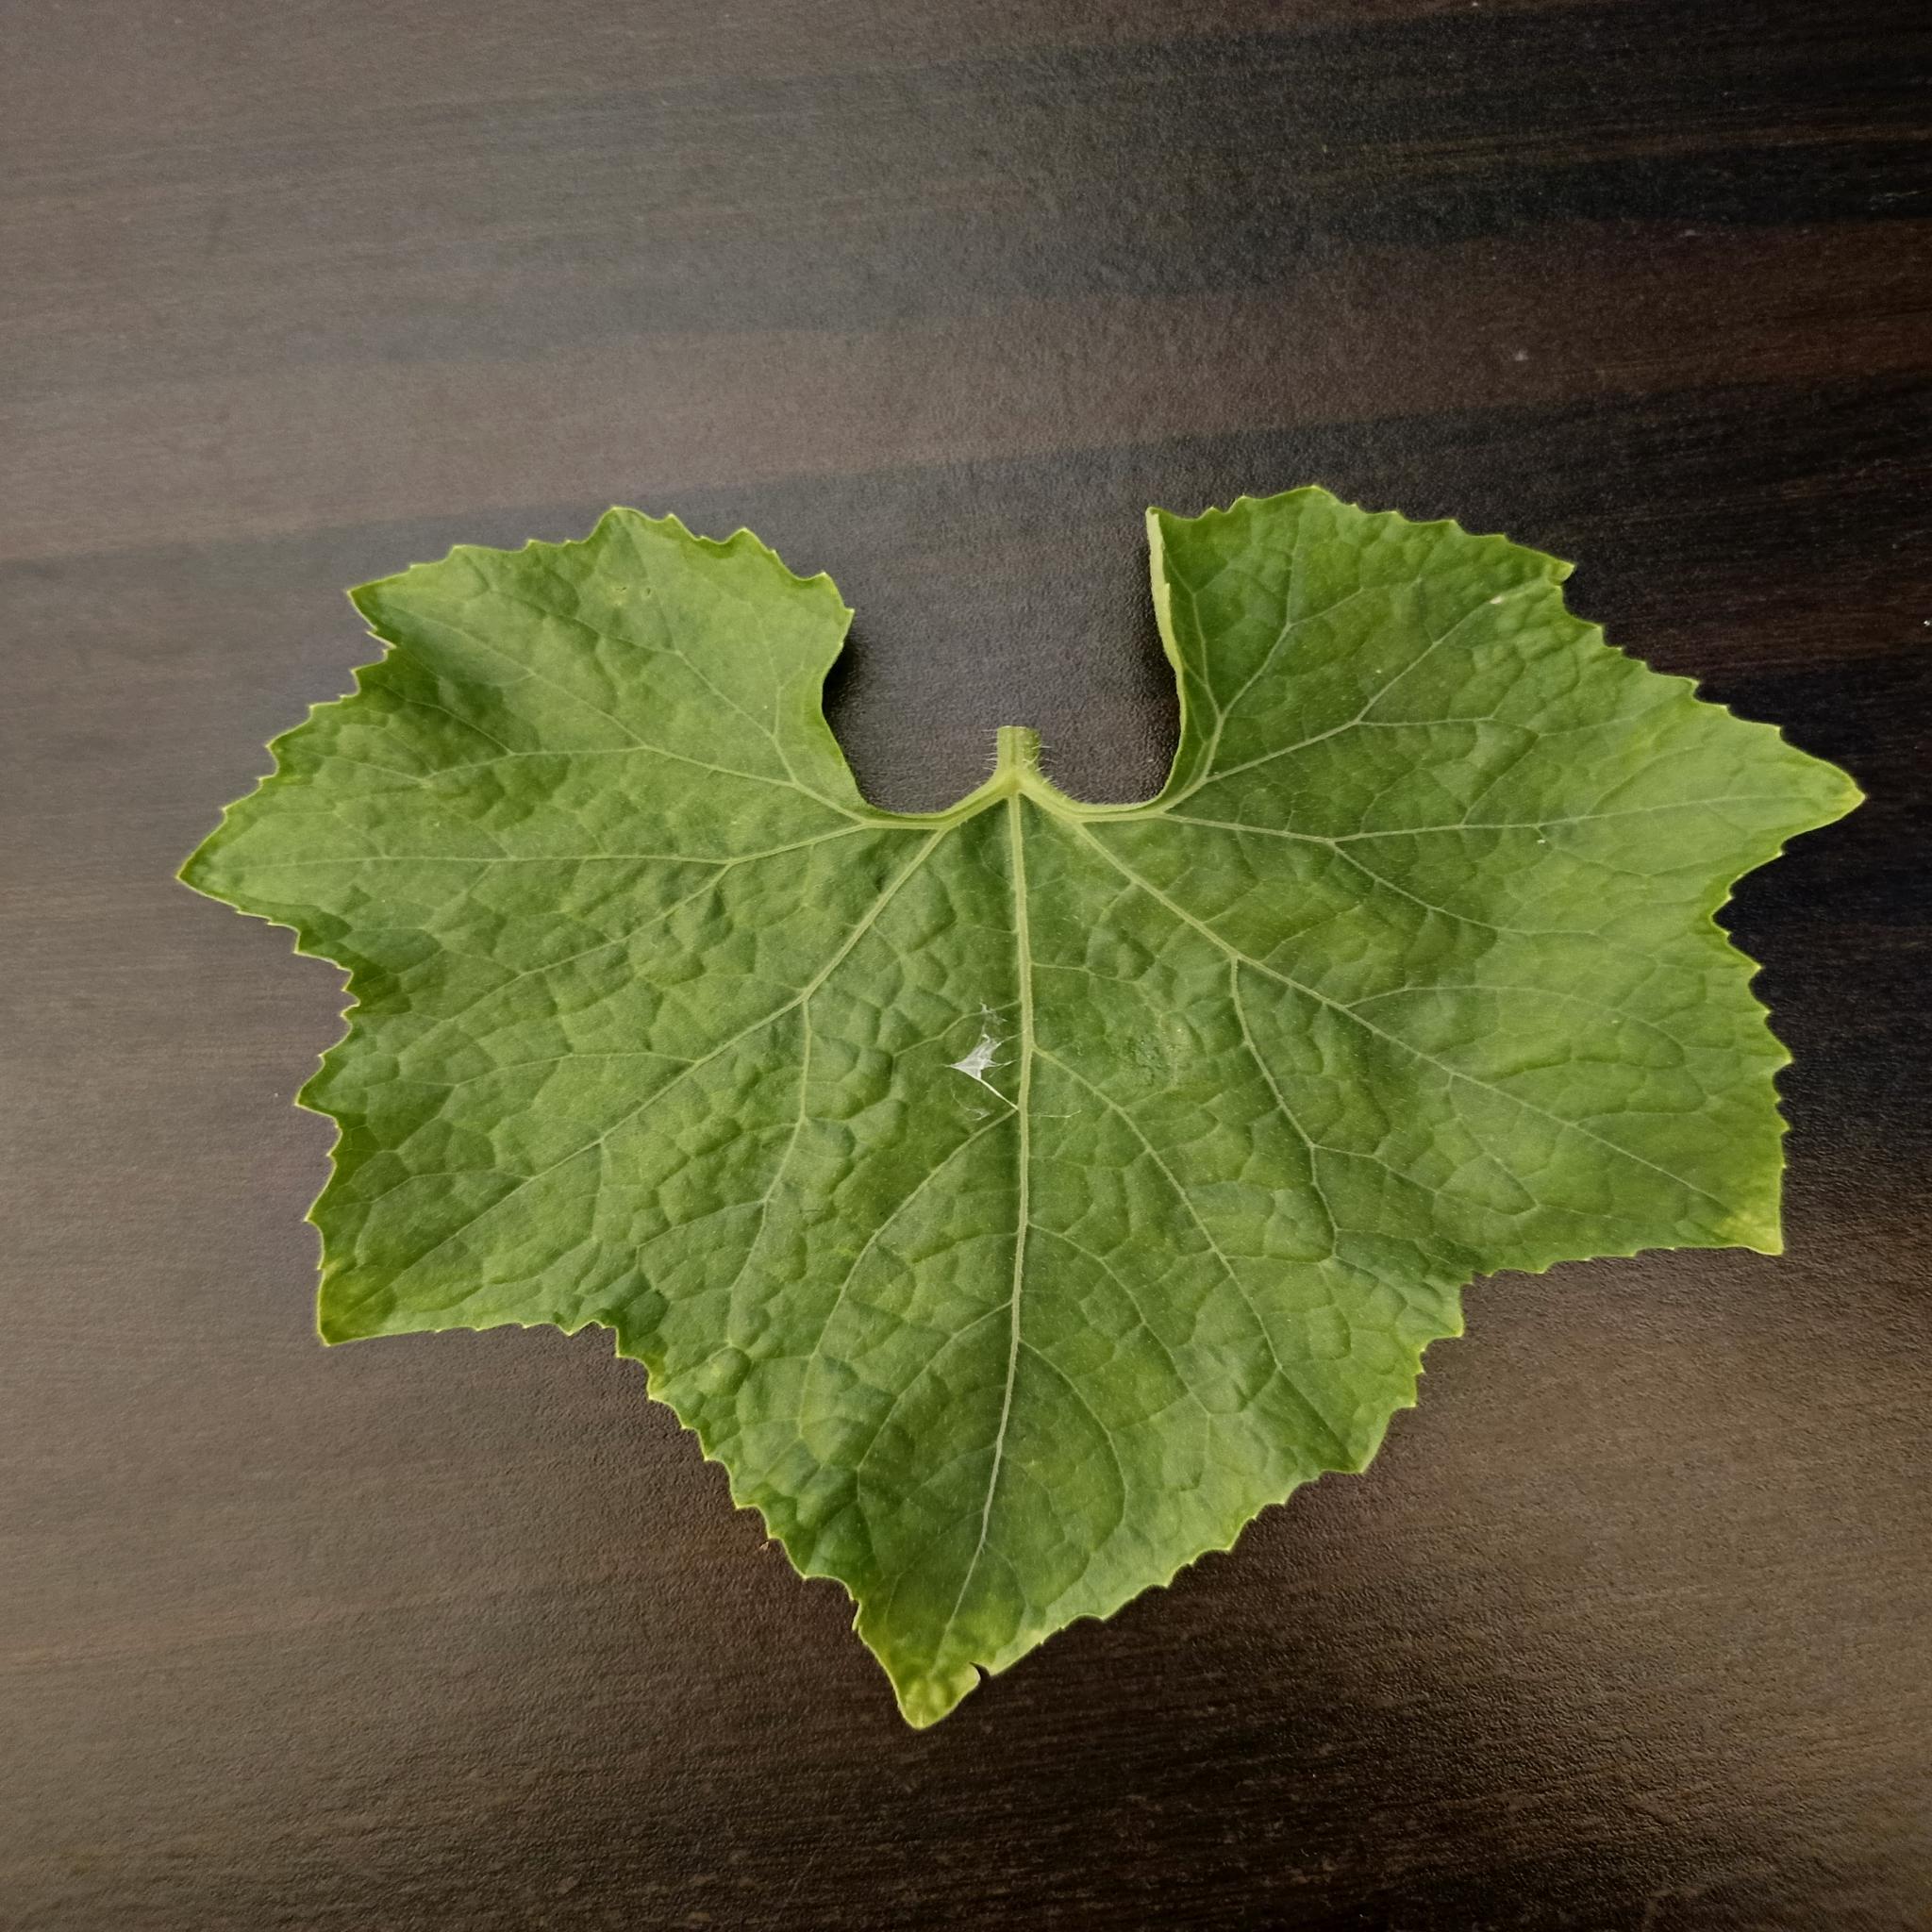
Label: Healthy